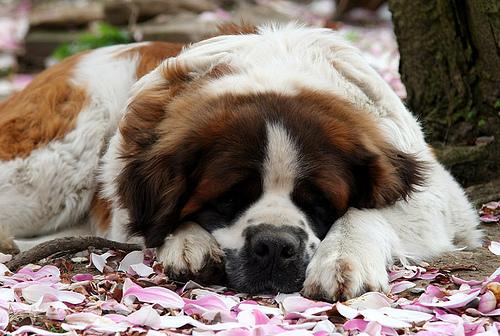
Breed: saint bernard